John Hill (died 1408)

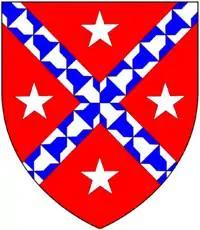
Arms of Hill of Hill's Court, Exeter: "Gules, a saltire vair between four mullets argent" These are similar to the arms as Hill of Houndstone, Somerset, one of whom was Margaret Hill, first wife of Sir Hugh Luttrell (d.1521) of Dunster Castle

Sir John Hill (died 1408) of Kytton in the parish of Holcombe Rogus, and of Hill's Court in the parish of St Sidwell in the City of Exeter, both in Devon, was a Justice of the King's Bench from 1389 to 1408. He sat in Parliament for a number of Devon boroughs between 1360 and 1380.